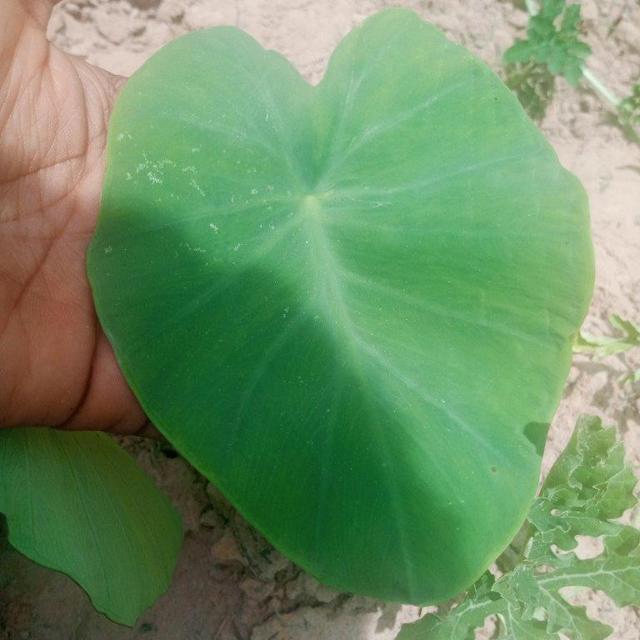
Label: Healthy